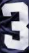
Number: 3